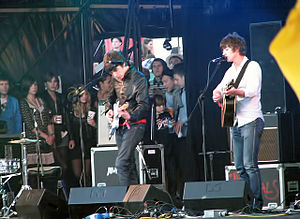
The Last Shadow Puppets
Bandet ved Glastonbury Festival i 2008.
The Last Shadow Puppets er en supergruppe fra Storbritannien.